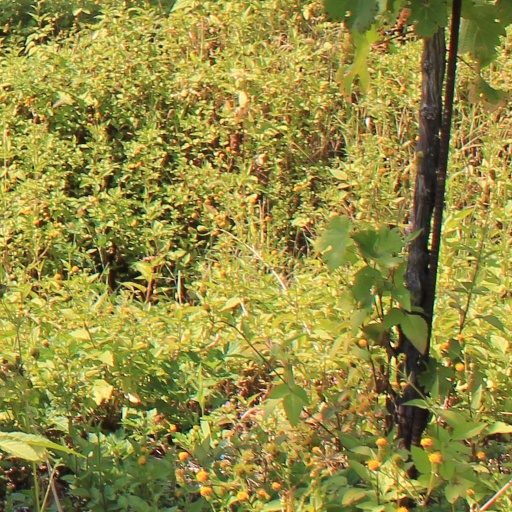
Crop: grape